Saint-Nicolas-des-Bois, Orne

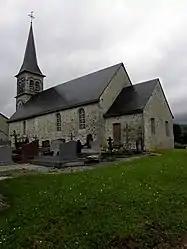
The church in Saint-Nicolas-des-Bois

Saint-Nicolas-des-Bois is a commune in the Orne department in north-western France.